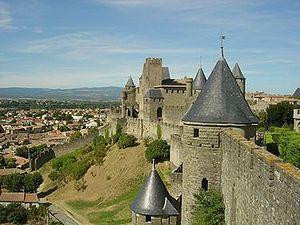
Le Tour de France 2014 est la 101ᵉ édition du Tour de France cycliste. Il est parti de Leeds, dans le comté du Yorkshire au Royaume-Uni, le 5 juillet, pour se terminer à Paris, sur l'avenue des Champs-Élysées, le 27 juillet.